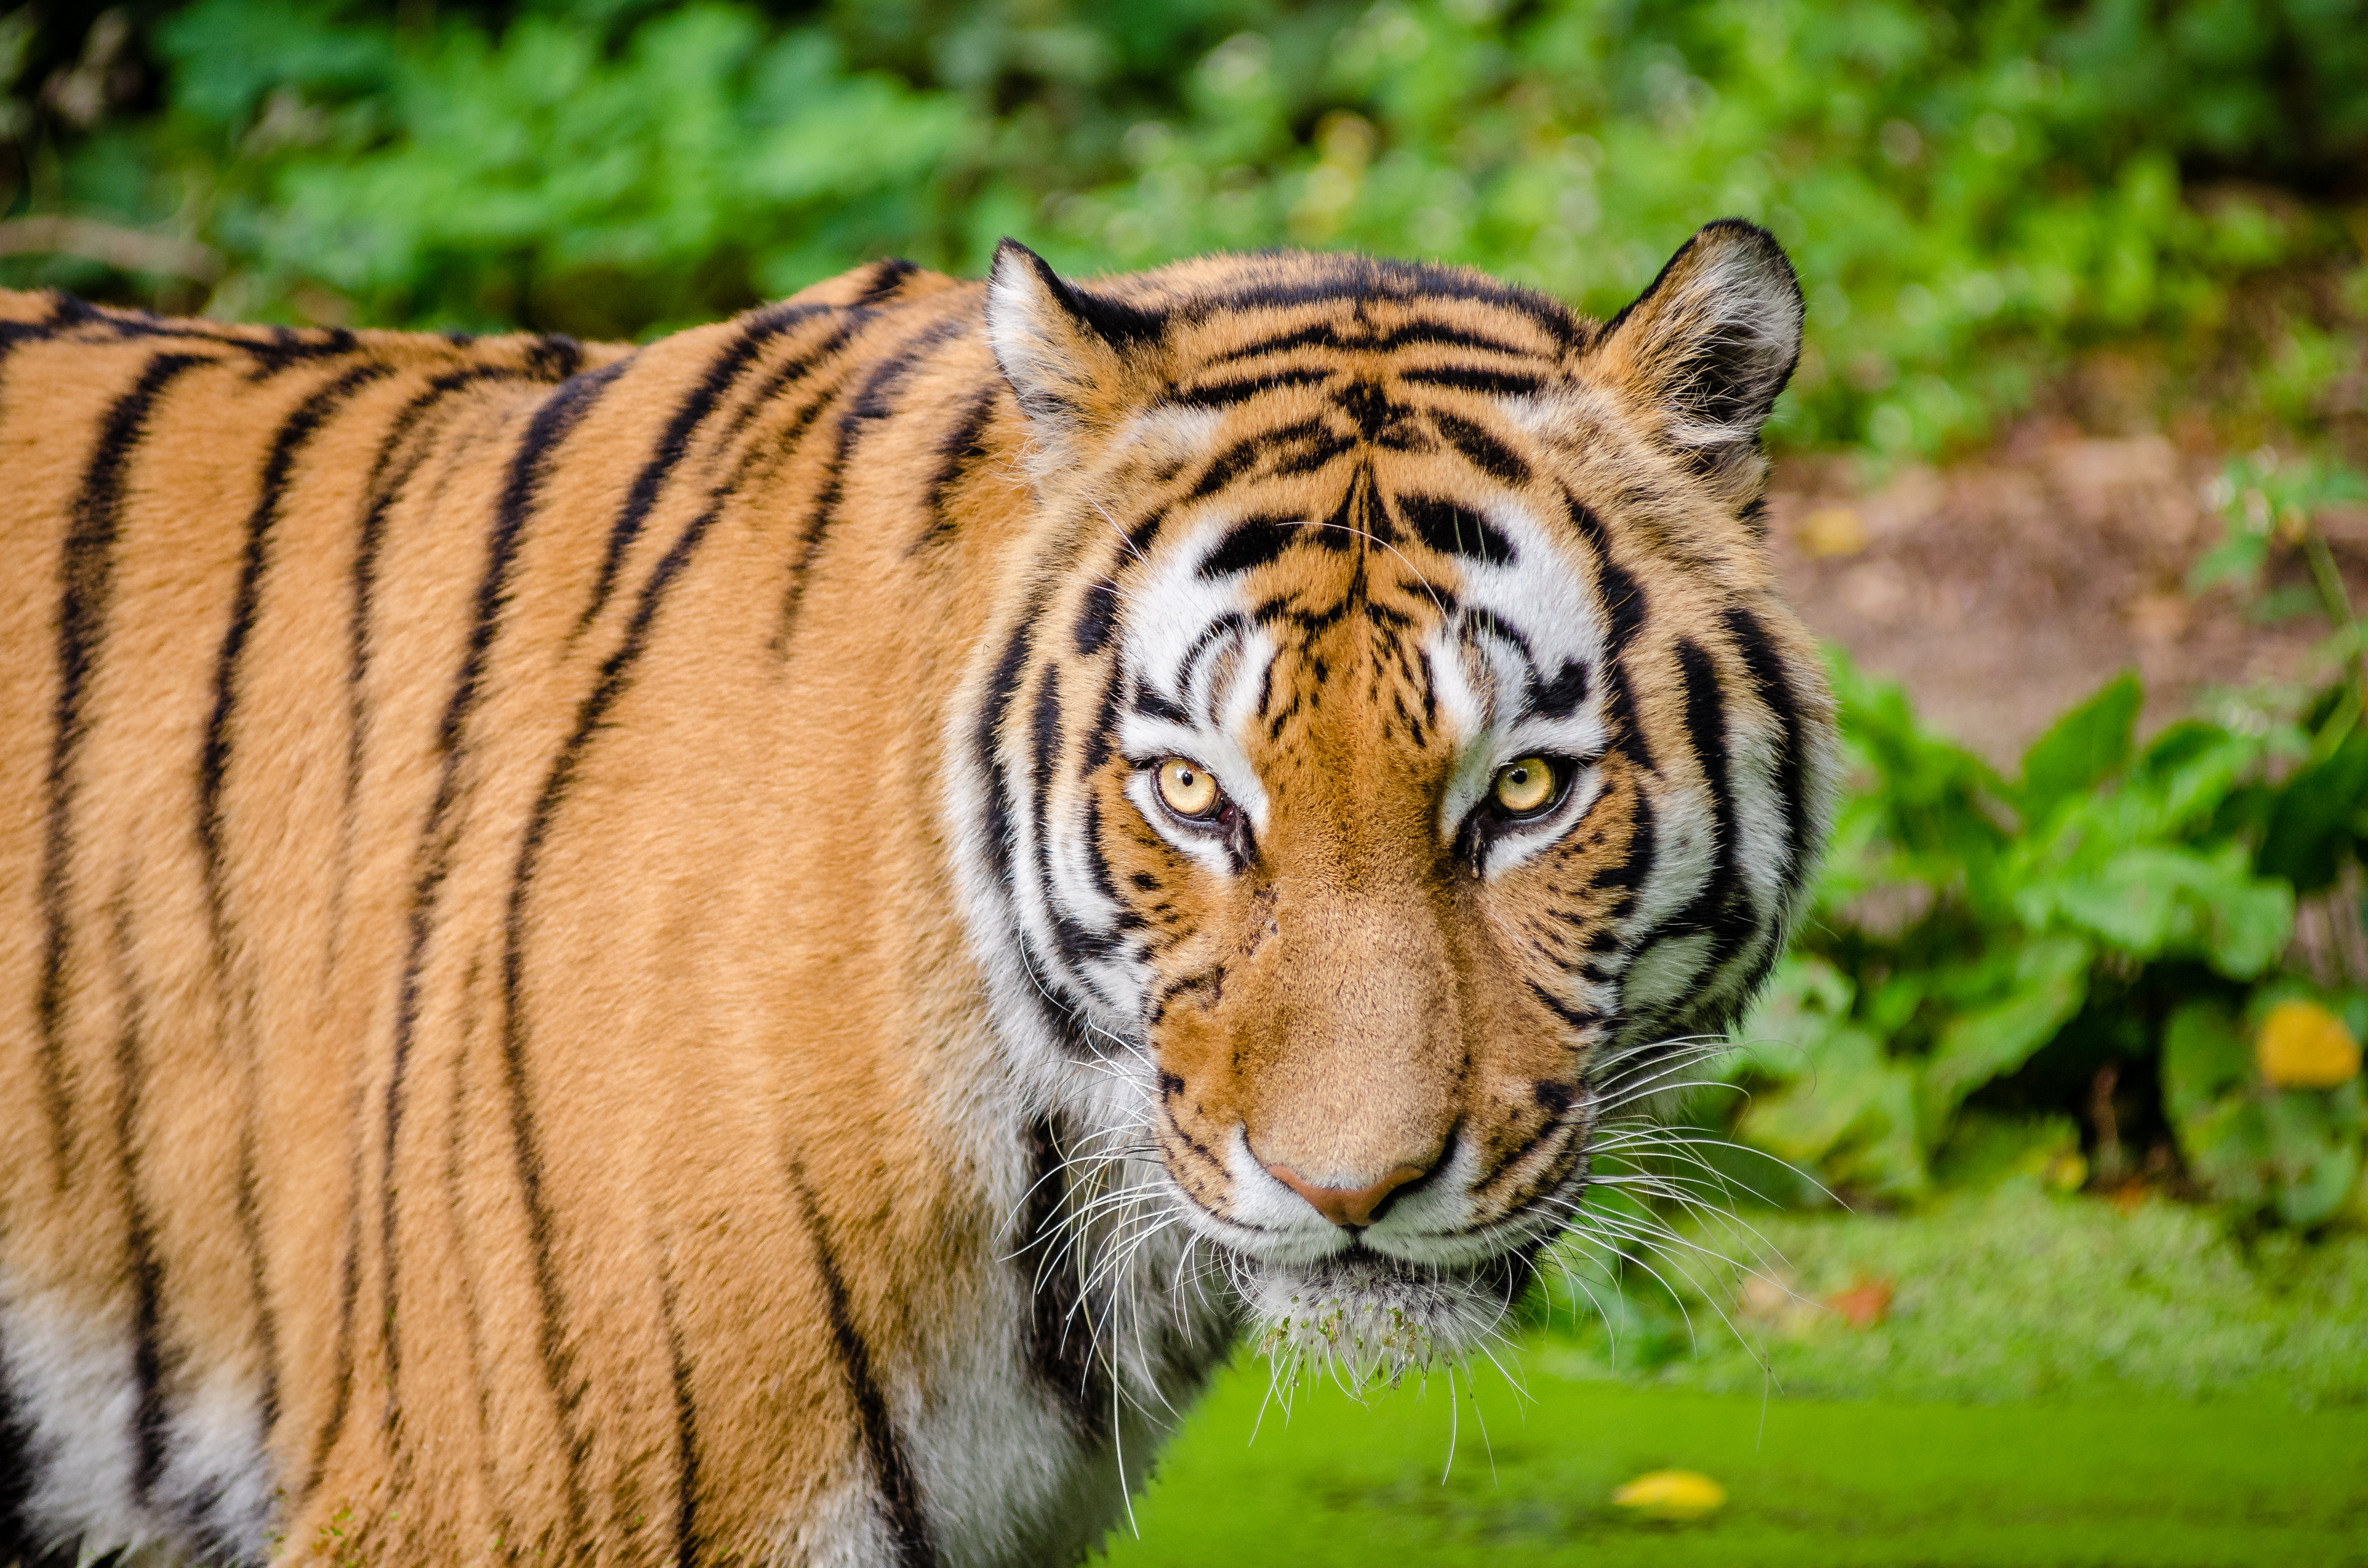
animal, wildlife, zoo, mammal, fauna, big cat, tiger, big cats, wild cat, cat like mammal